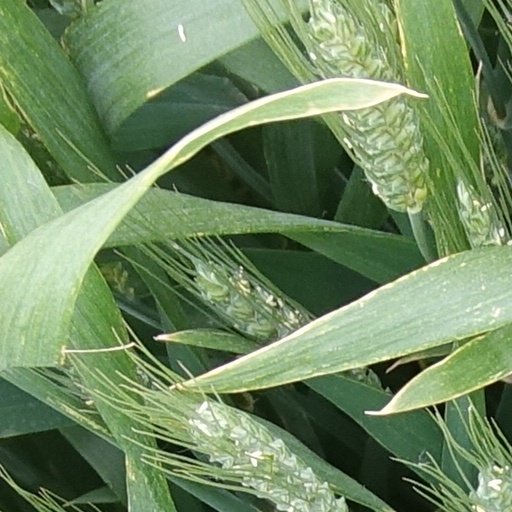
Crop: wheat